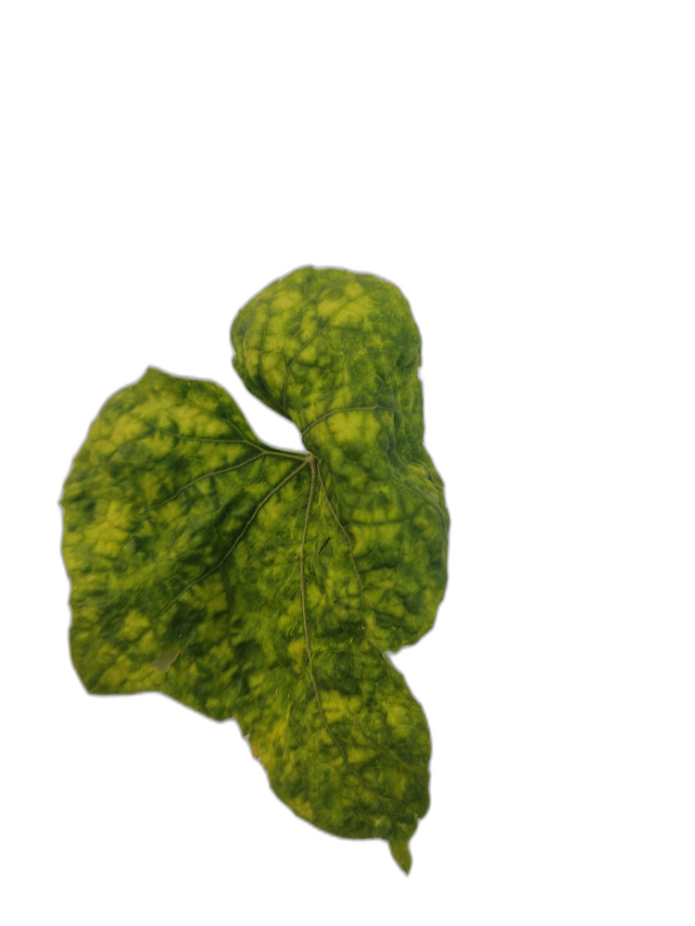
Crop: Zucchini
Label: Yellow_Mosaic_Virus